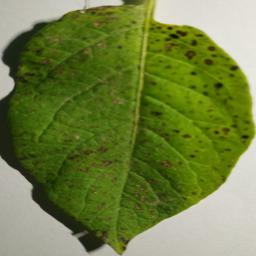
Etiqueta: Tizon_Temprano